County Road C117–Pike River Bridge

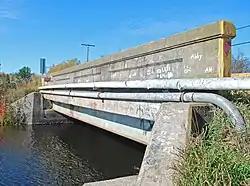
Side panels of bridge

The County Road C117–Pike River Bridge is a steel stringer bridge located on County Road C117 (old US 41) over the Pike River just south of Chassell, Michigan. The bridge was placed on the National Register of Historic Places in 1999.